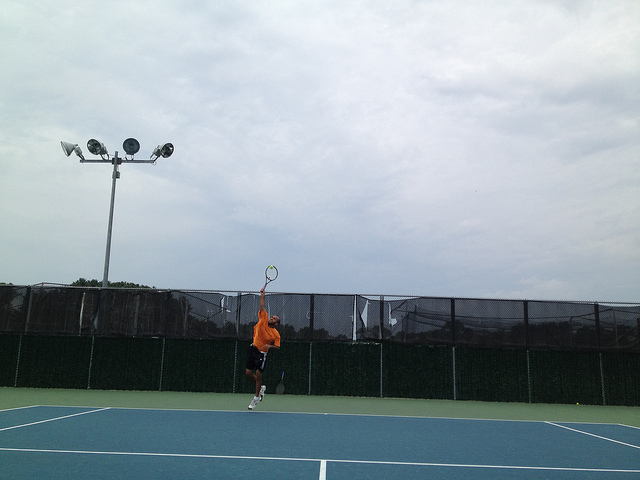
một người đàn ông trên sân tennis cầm vợt tennis nhảy lên không trung để đánh một quả bóng tennis